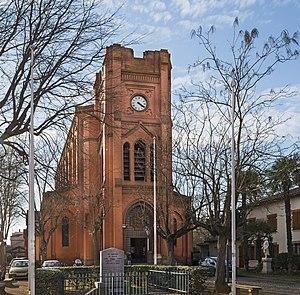
Saint-Agne, à l'est d'Empalot, est un ancien faubourg de Toulouse, quartier populaire résidentiel, attaché à Saint-Michel et Empalot, dans le sud de la ville de Toulouse. On pourra y découvrir l'église Sainte-Germaine mais le quartier est surtout connu du fait de la Gare de Toulouse-Saint-Agne, de la station de métro Saint-Agne – SNCF et de l'École supérieure du professorat et de l'éducation qui s'y trouvent.